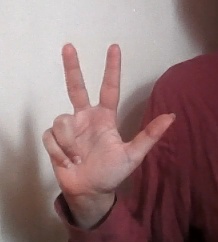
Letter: al